Baigts

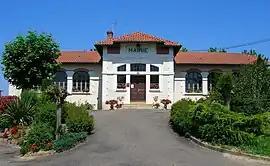
Town hall

Baigts is a commune in the Landes department in Nouvelle-Aquitaine in southwestern France.